Aberdeen F.C.

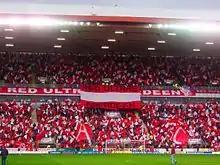
A display by Aberdeen fans in the Richard Donald Stand

During the European Cup Winners' Cup in 1983, Aberdeen beat FC Sion, Dinamo Tirana and Lech Poznań to face the German Cup winners Bayern Munich. This game was won 3–2 at Pittodrie after a goalless draw in Germany, John Hewitt with the winning goal. They then faced now-defunct Belgian club Waterschei in the semi-final. Aberdeen beat them 5–1 at home, and lost for the first time in the tournament, 1–0 away, resulting in an aggregate victory which sent Aberdeen to the final. On 11 May 1983, Aberdeen beat Real Madrid 2–1 after extra time to win the cup and become only the third Scottish side to win a European trophy. The club released a song, "European Song", to coincide with the appearance in the final. This was followed up with the capture of the European Super Cup in December, when Hamburger SV were beaten over two legs.